David James Hamilton

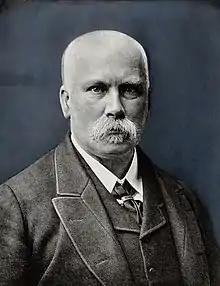
Portrait. Credit: Wellcome Library

David James Hamilton FRS FRSE FRCSE (6 March 1849 – 19 February 1909) was a Scottish pathologist, known for his work on the diseases of sheep.